Sports Car GT

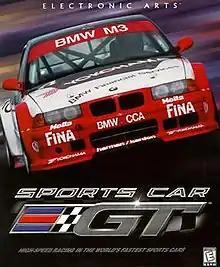
Cover art featuring a BMW M3 from the 1998 IMSA GT Championship

Sports Car GT is a 1999 racing sim video game published by Electronic Arts (EA). Based on real-life sports car racing, it is a simulator but with a slight arcade-style gameplay. It was developed by Image Space Incorporated (ISI) for Microsoft Windows, and by Point of View for PlayStation, resulting in two distinct versions.